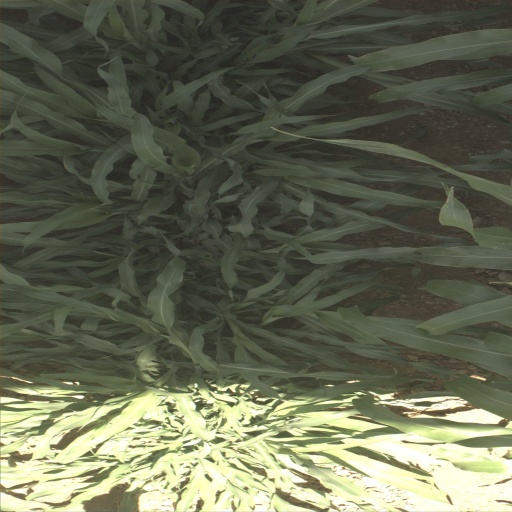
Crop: sorghum